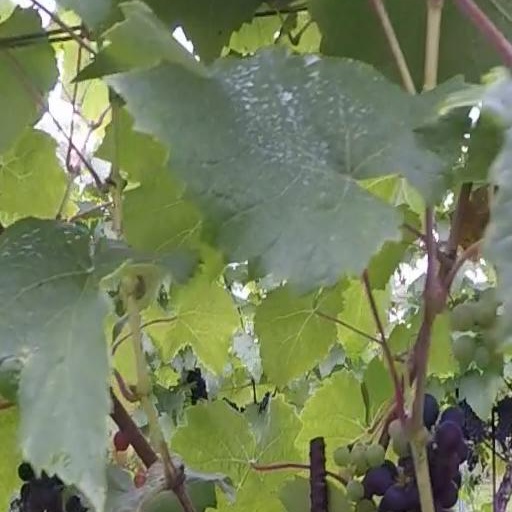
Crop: grape